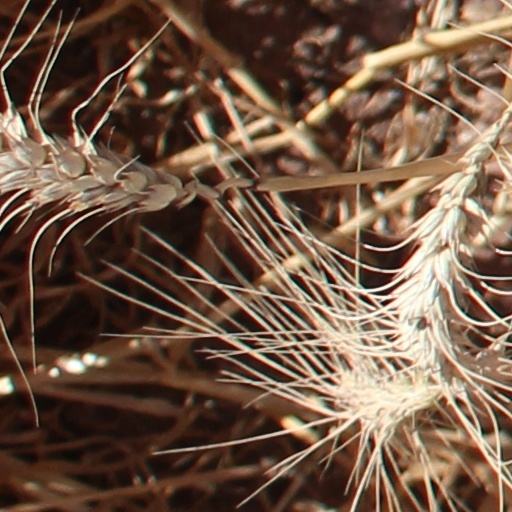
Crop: wheat